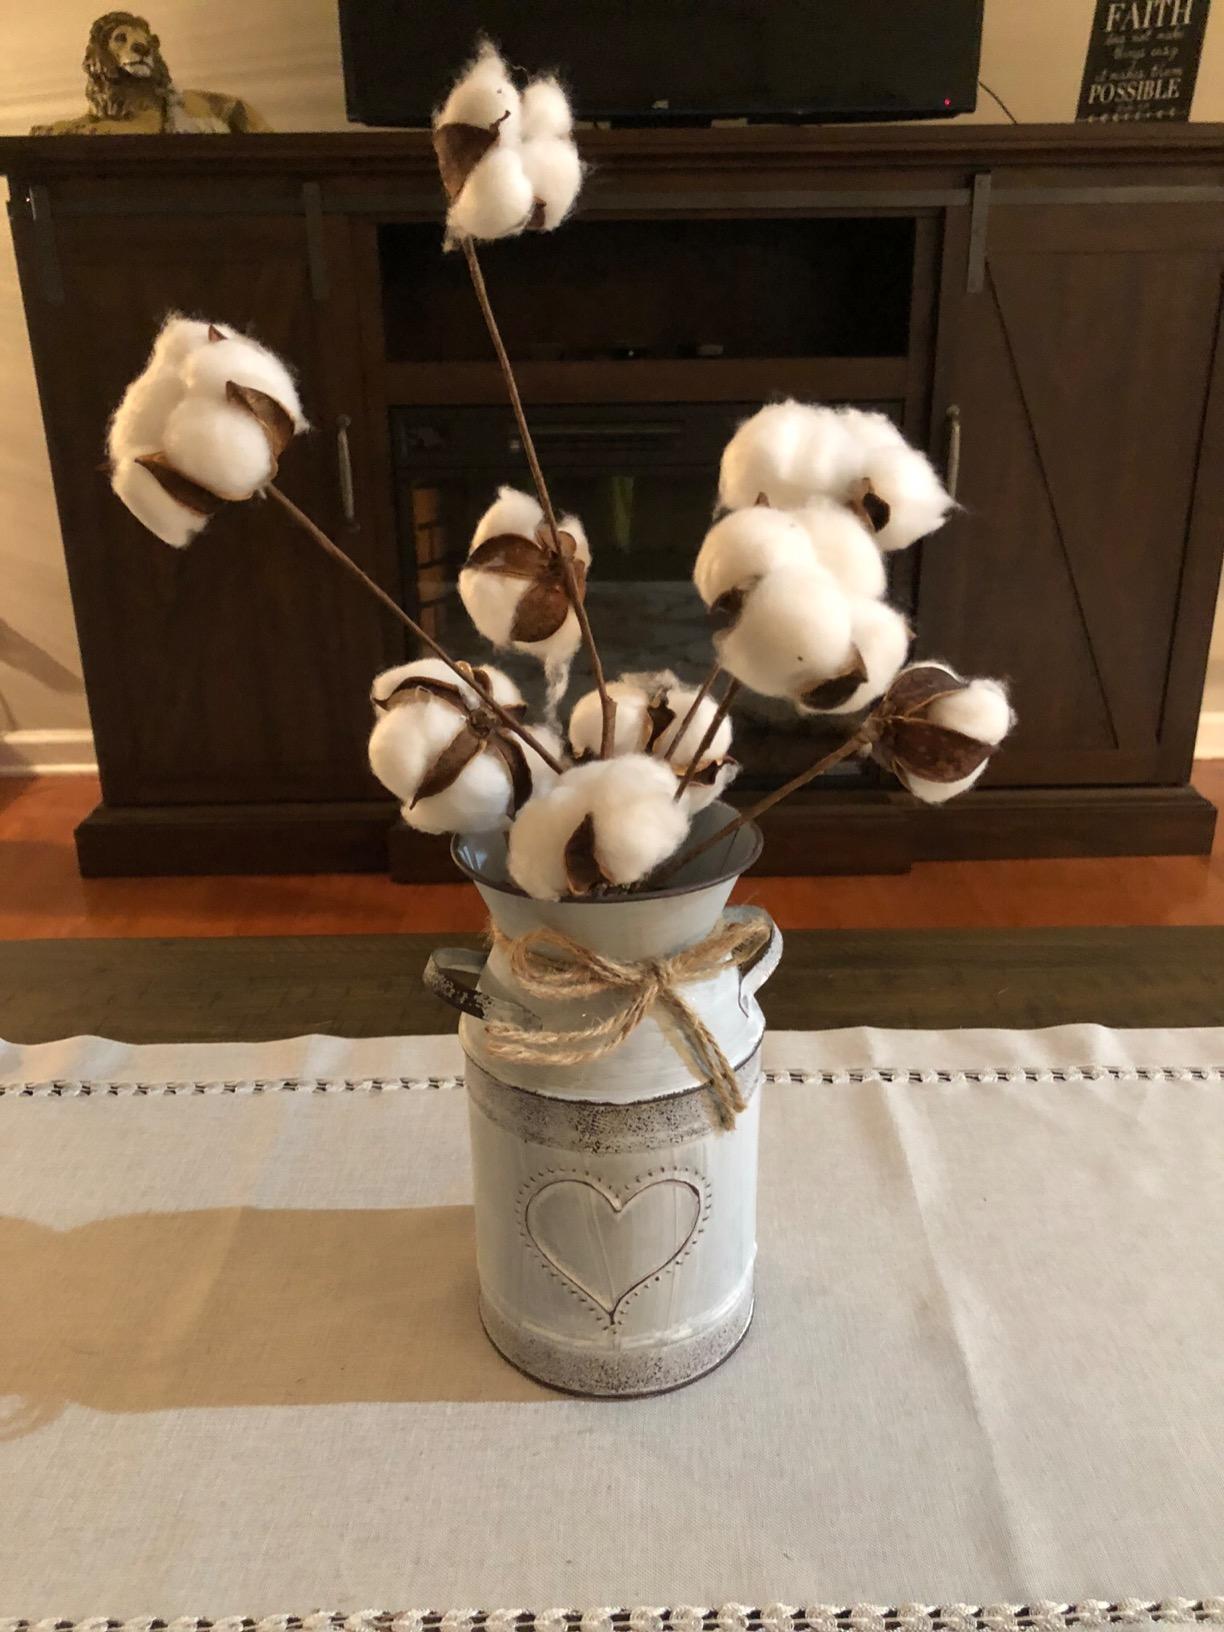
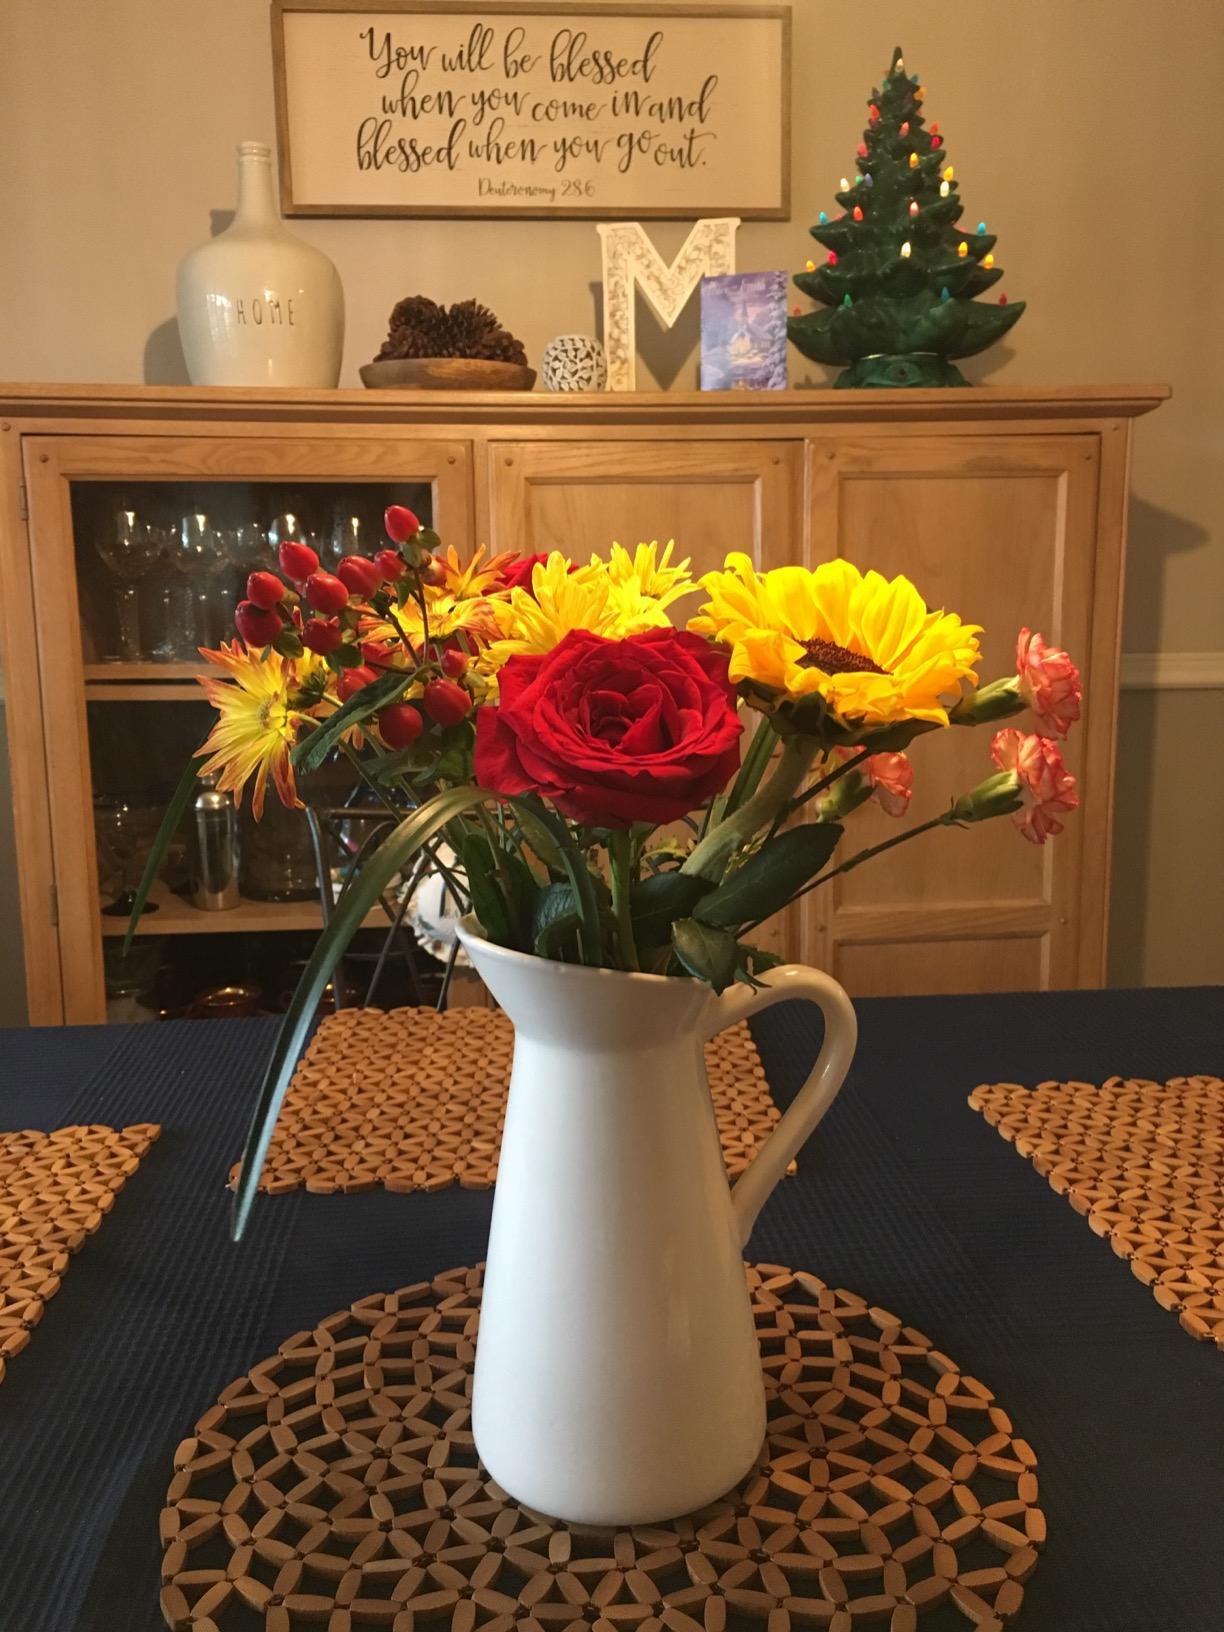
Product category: vase
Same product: no